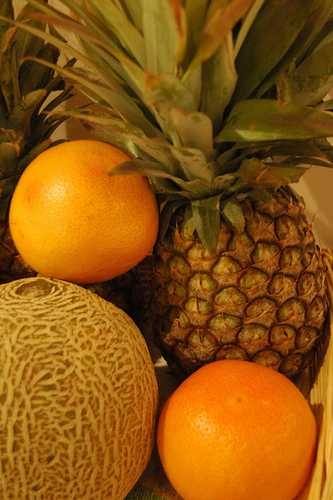
Label: Pineapple